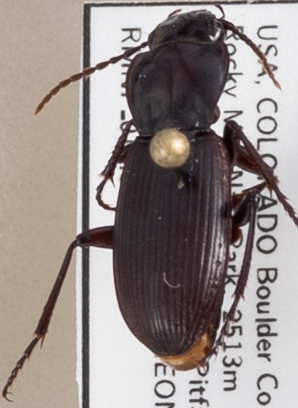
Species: Pterostichus protractus
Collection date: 2021-07-20
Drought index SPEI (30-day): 1.416
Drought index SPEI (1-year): -0.46
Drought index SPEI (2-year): -0.82